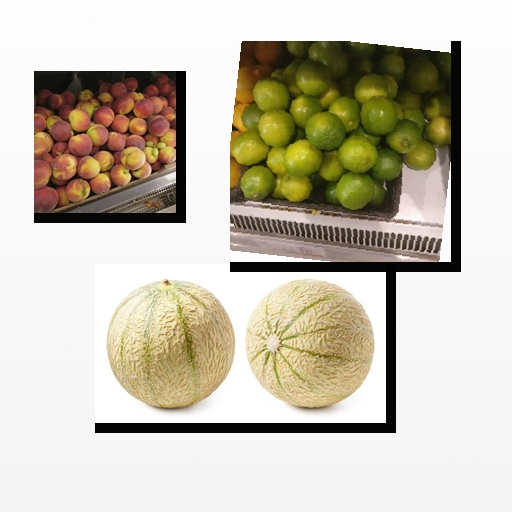
Food items: cantaloupe, peach, lime